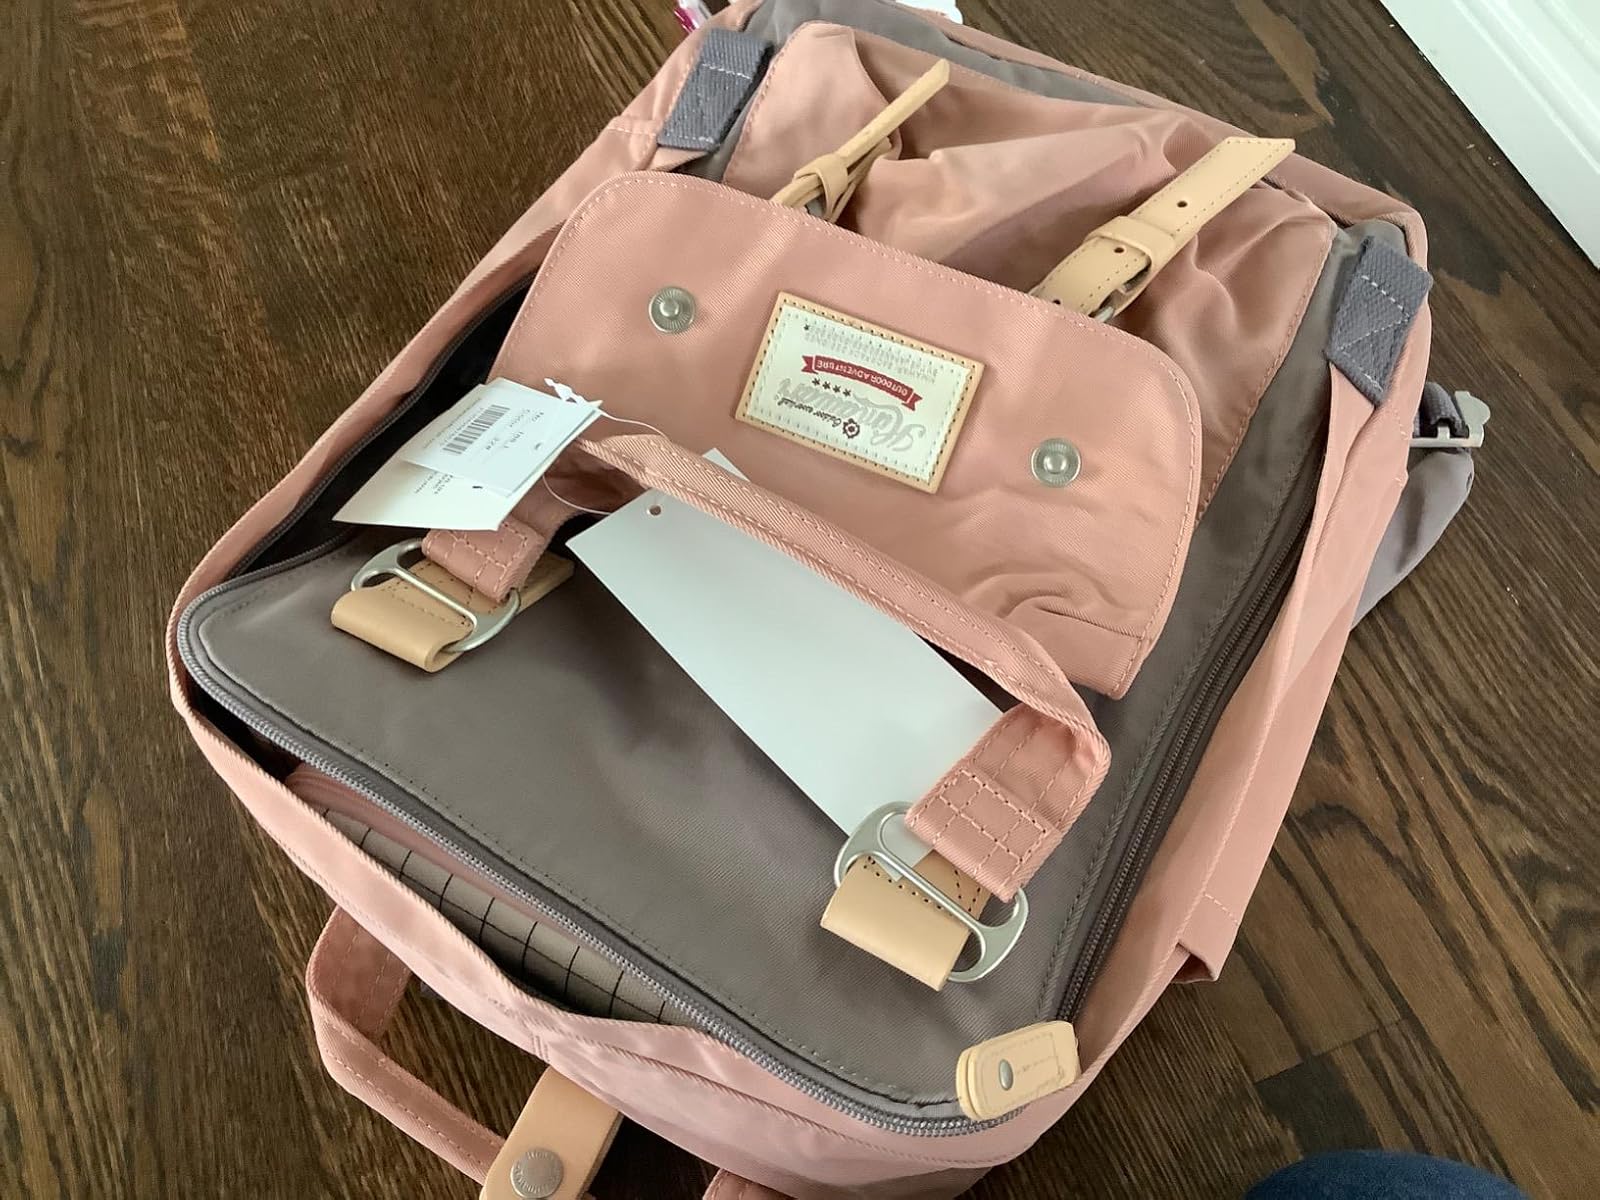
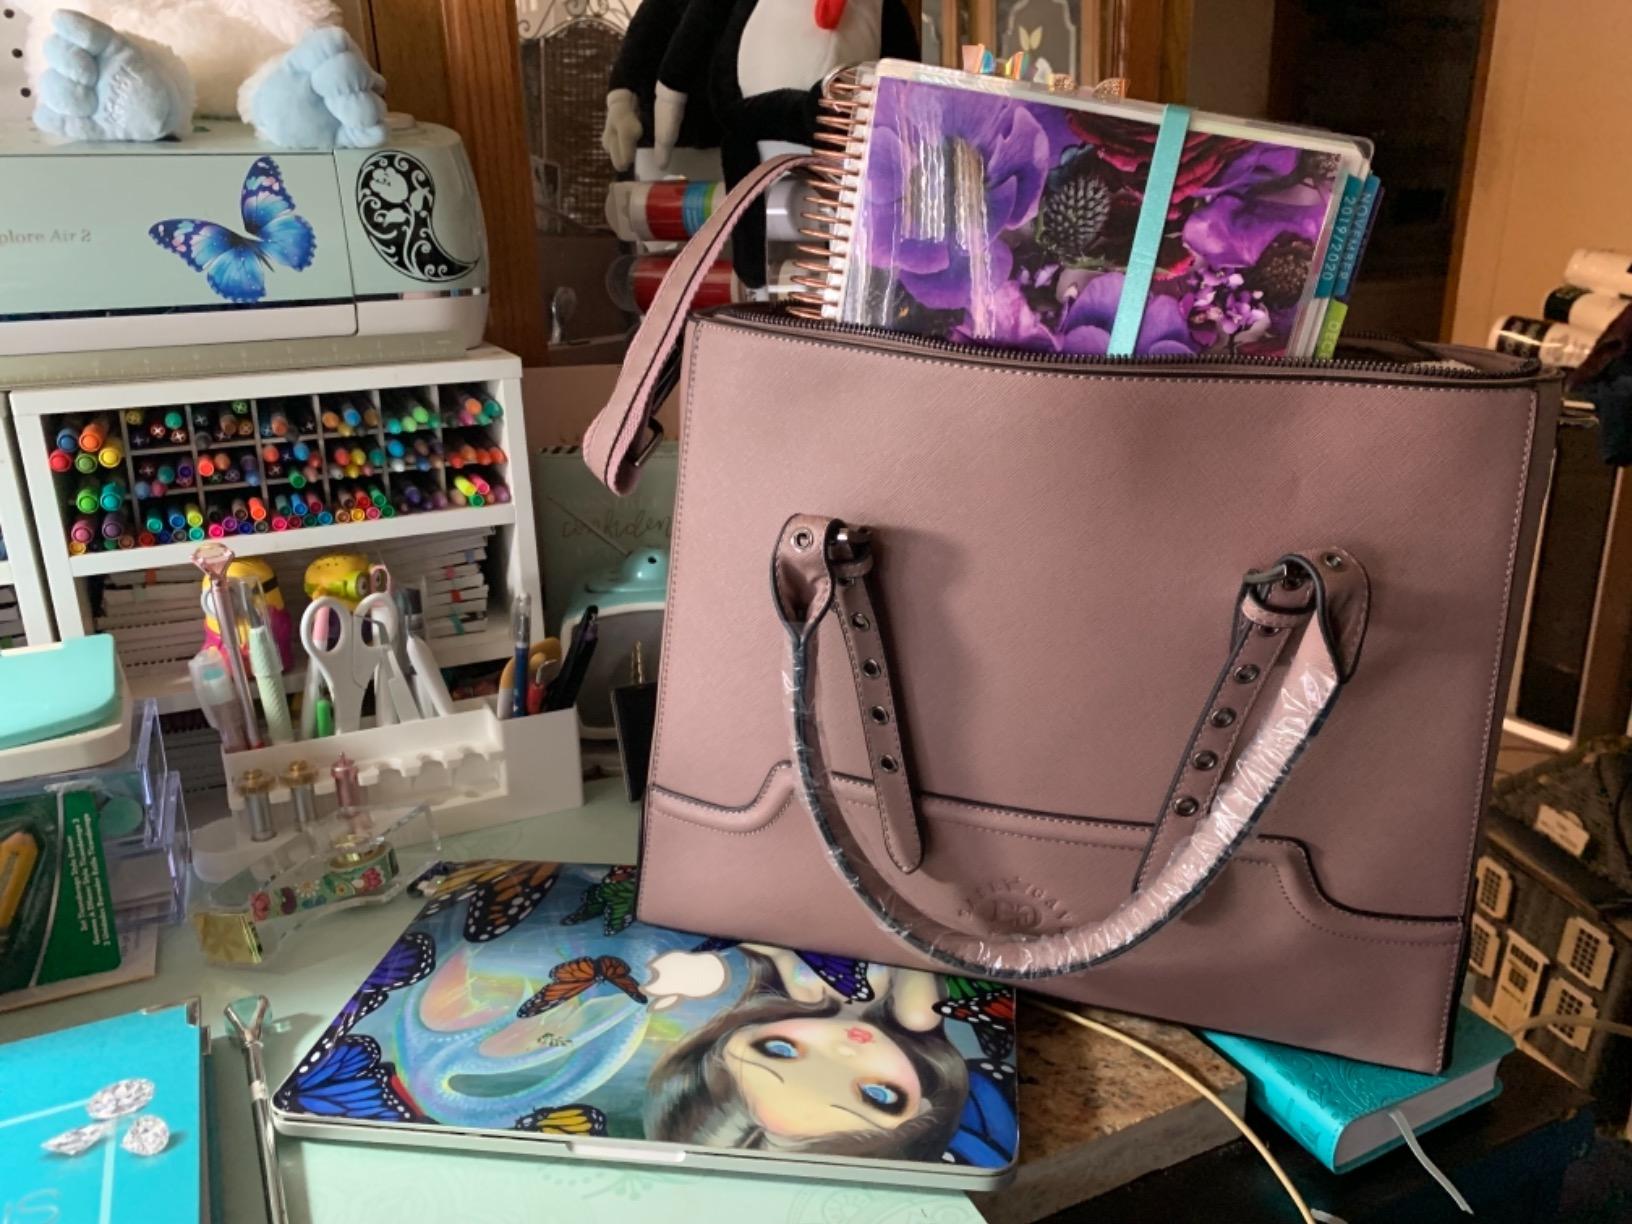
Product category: bag
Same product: no